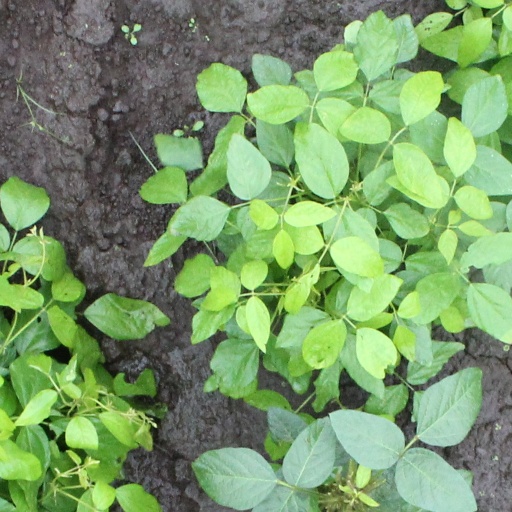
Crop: soybean